Madal

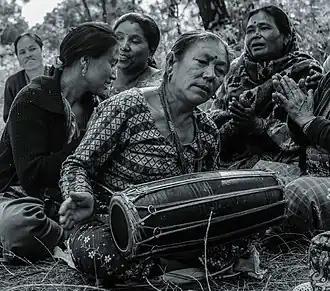

In Nepal, the Madal/Kham has a lengthy and illustrious history that dates back to antiquity. This percussion instrument has been an essential part of traditional Nepali music and cultural celebrations since its inception. Its ability to evolve and adapt over the ages while retaining its cultural relevance is evidence of its ongoing significance.